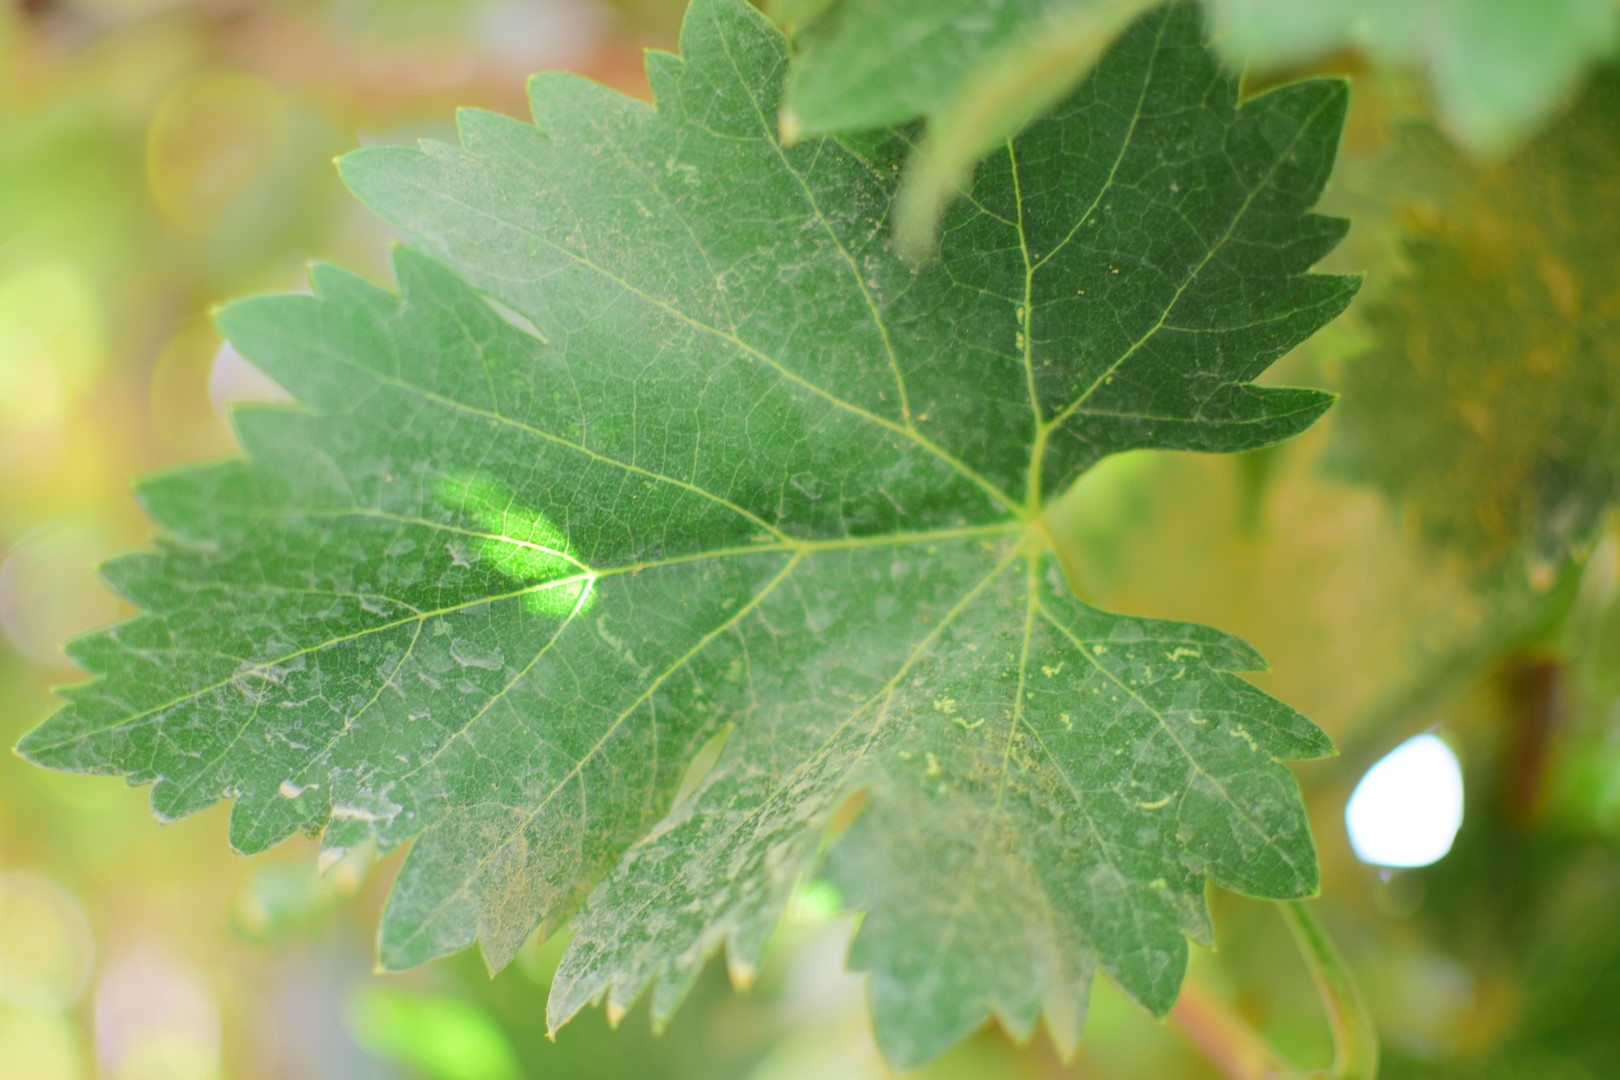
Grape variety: Shdah